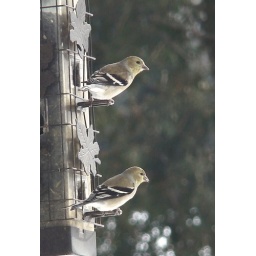
the birds have been so plentiful in my yard recently, they must like the black sunflower seeds